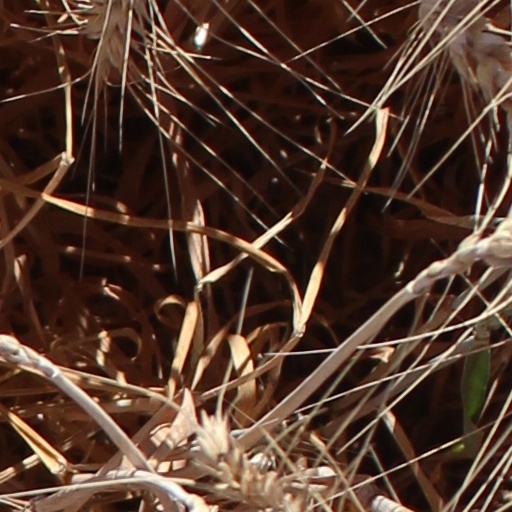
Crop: wheat